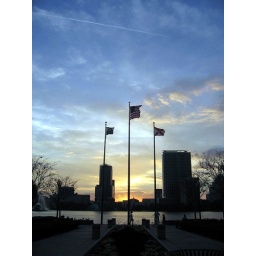
Sunset at the lake... My house is in that low spot between the two tall buildings on the opposite shore.